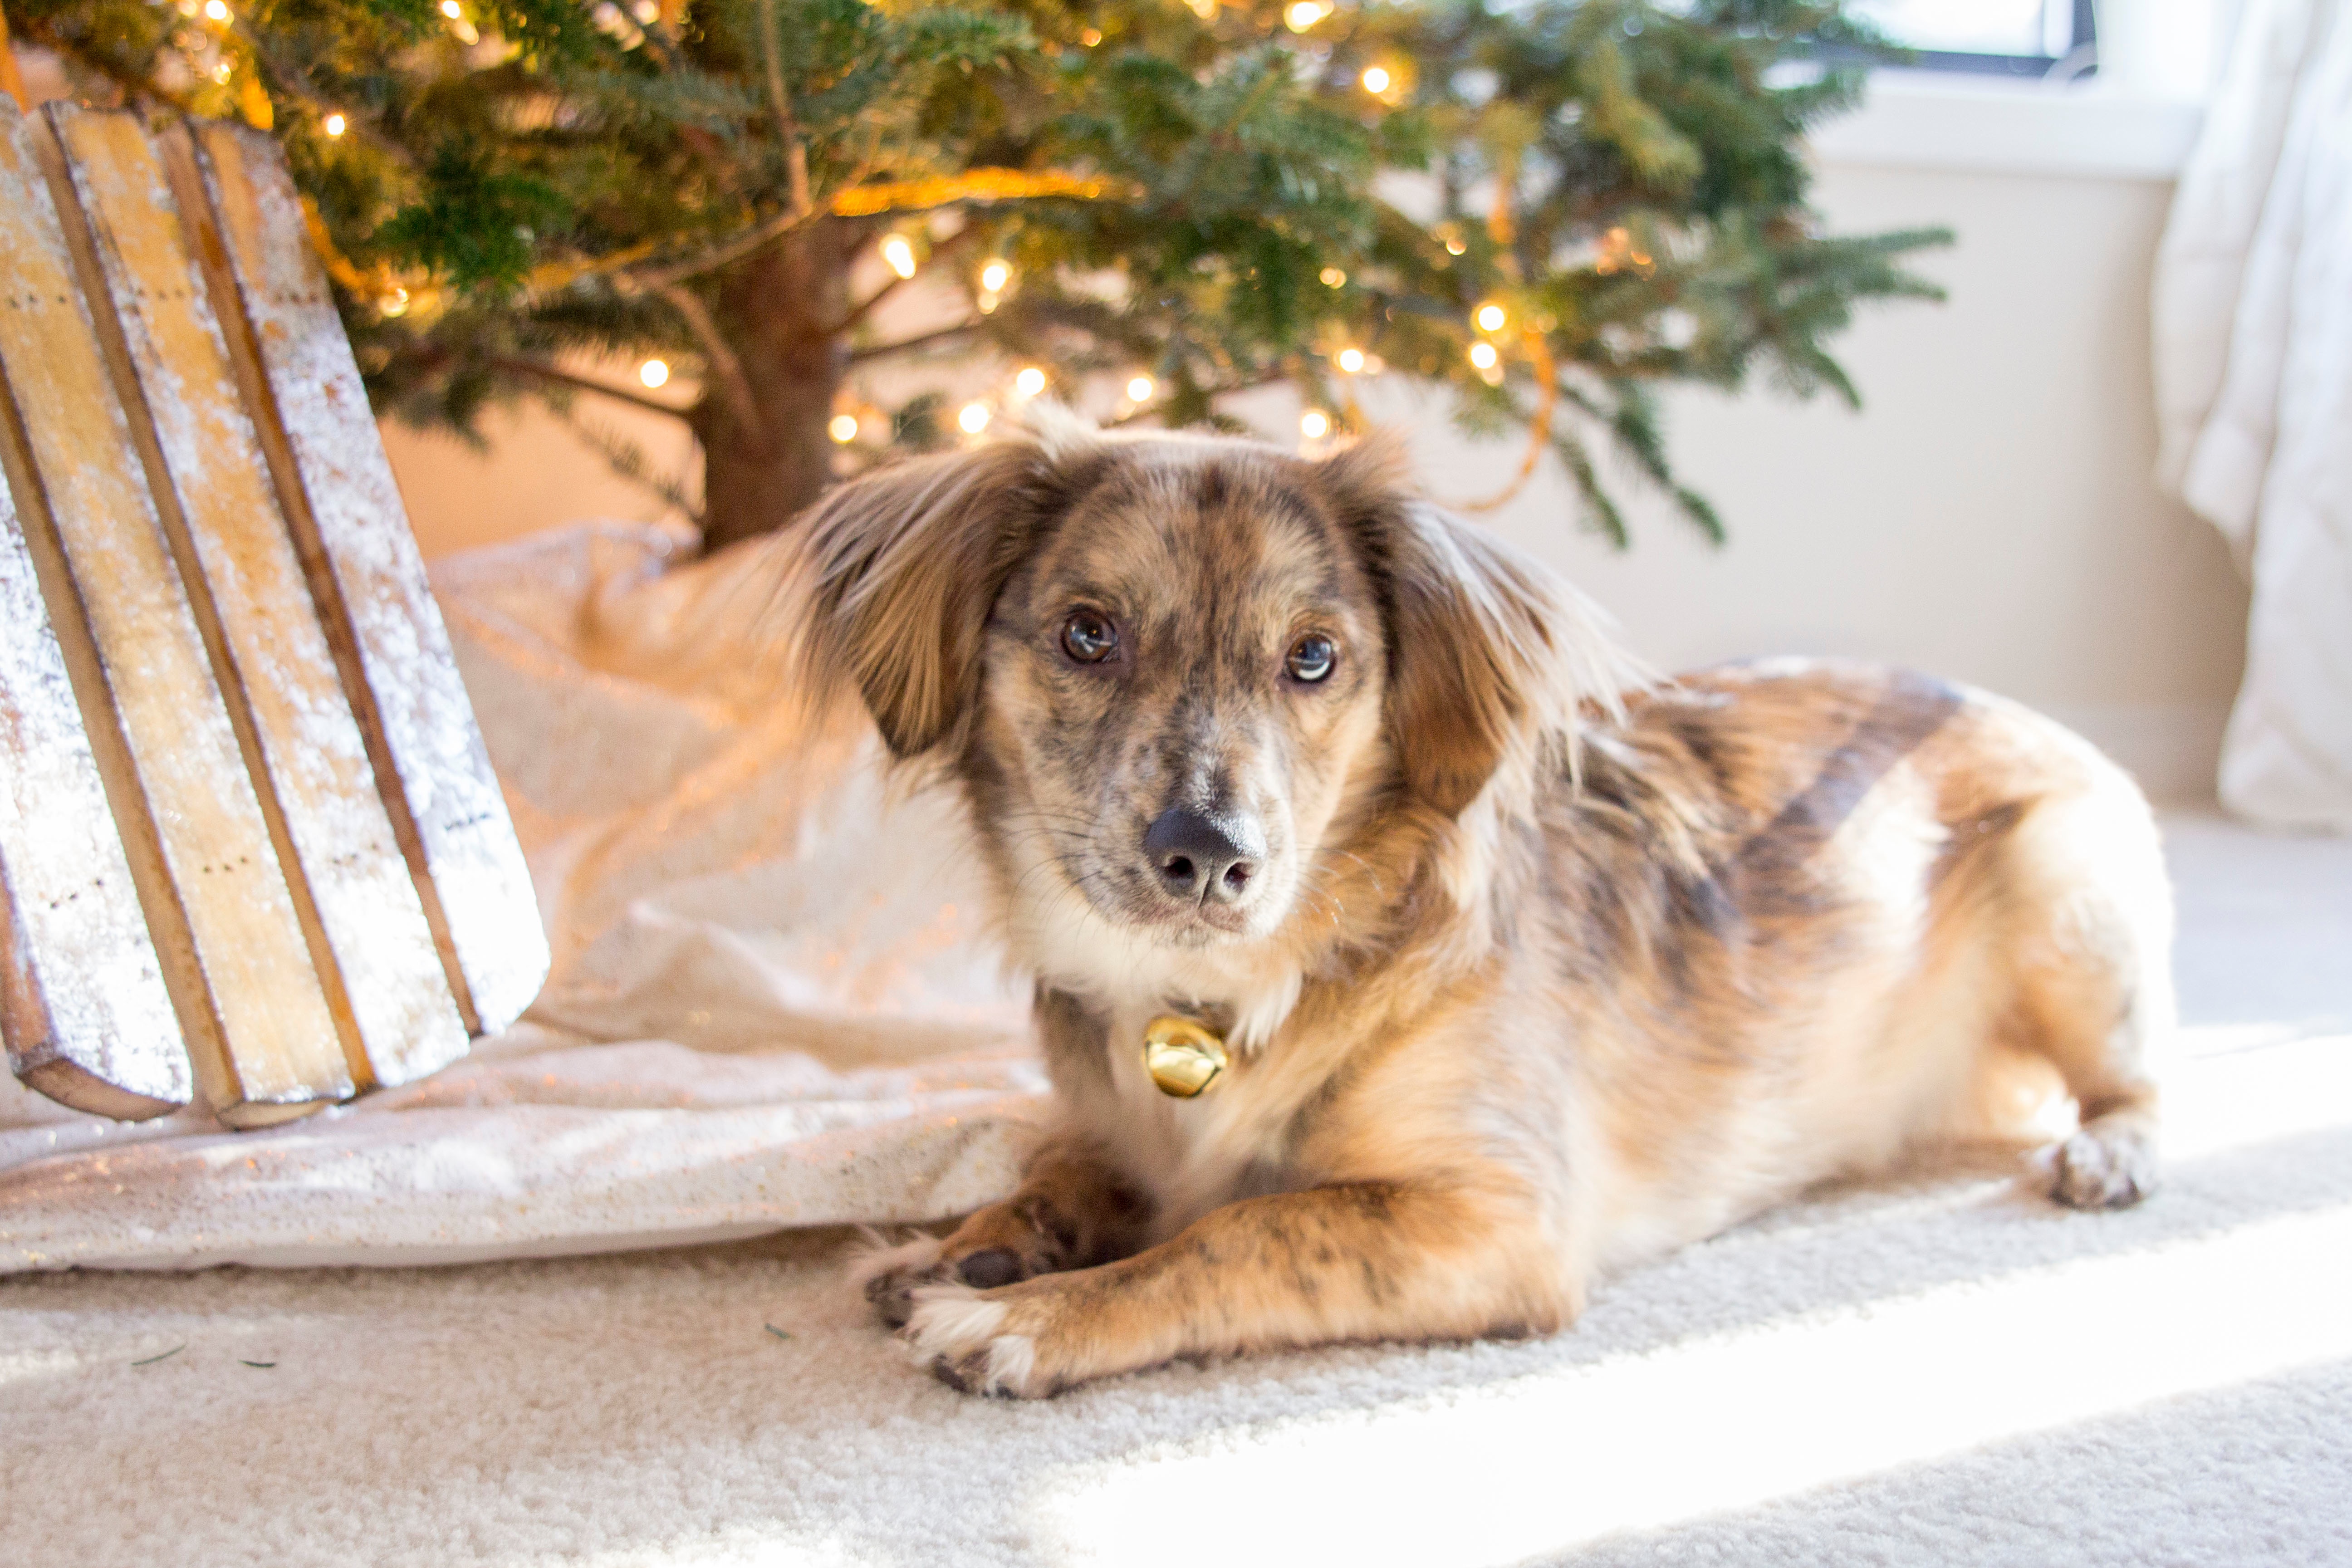
puppy, dog, mammal, vertebrate, dog breed, street dog, dog like mammal, dog crossbreeds